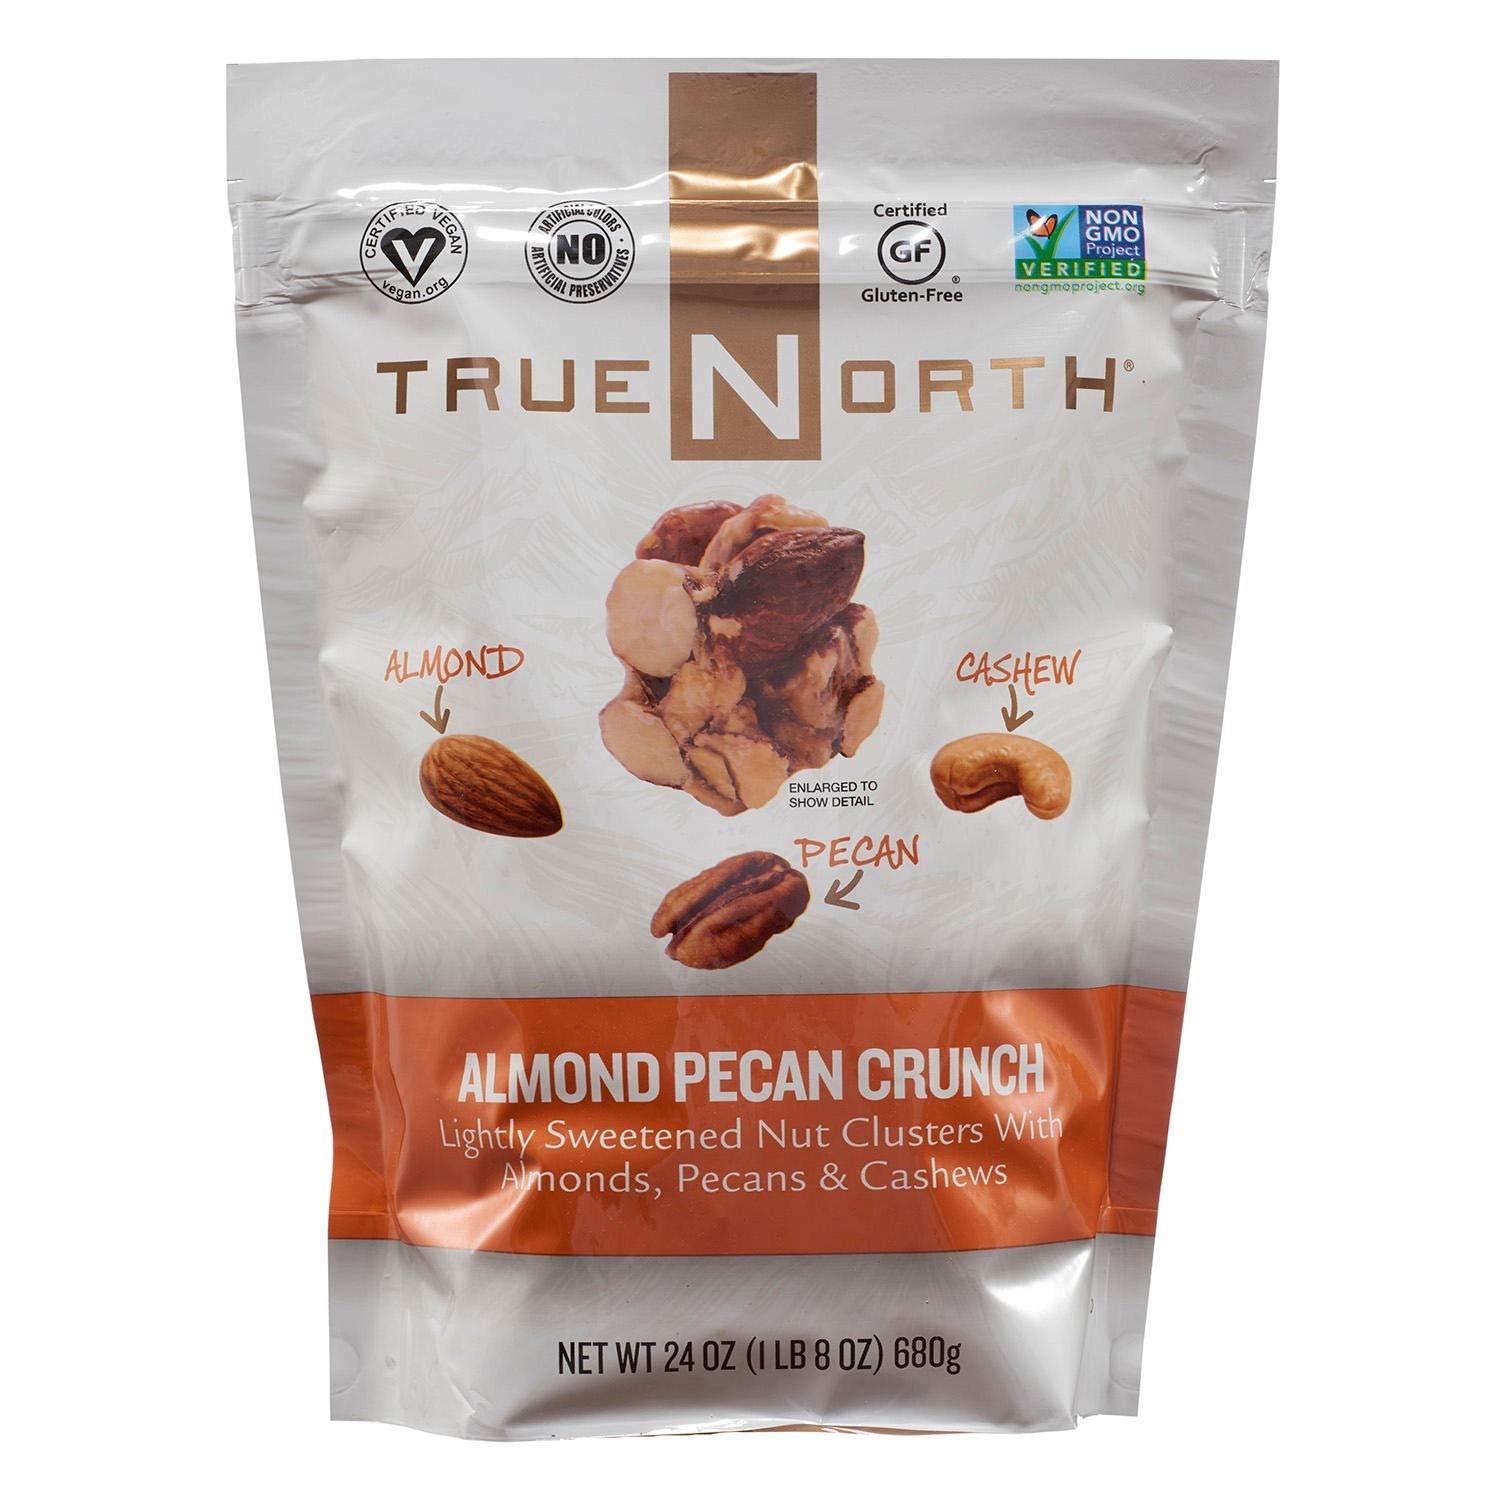
Item Name: True North Almond Pecan Cashew Clusters (24 Ounce) (2 Pack)
Product Description: True North 100% Almond Pecan Cashew Cluster 24 oz (Pack of 2)
Value: 2.0
Unit: Count

Price: 28.79